Toyota GR Supra

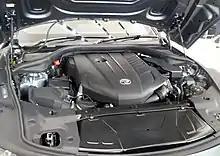
Inline-six "BMW B58B30C" engine in 3.0 models

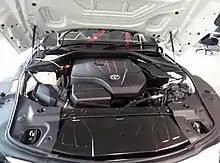
Inline-four "BMW B48B20" engine in 2.0 models

The Supra is powered by two BMW-sourced engine options: a turbocharged "B48" 2.0-litre inline-four or a turbocharged "B58" 3.0-litre inline-six. The 2.0-litre engine was initially offered in Japan, some Asian countries and Europe; the United States received the engine in 2020 for the 2021 model year. The 2.0-litre engine has a power output of from 4,500 to 6,500 rpm or 5,000 to 6,500 rpm and of torque from 1,450 to 4,200 rpm or 1,550 to 4,400 rpm, while the 3.0-litre engine has a power output of from 5,000 to 6,500 rpm or 5,800 to 6,500 rpm and from 1,600 to 4,500 rpm or 1,800 to 5,000 rpm. The 2.0 L model can accelerate from in 5.2–6.5 seconds, while the 3.0 L model can accelerate from in 3.9–4.1 seconds, 0.7–0.5 seconds quicker than the turbocharged variant of the "A80" Supra and has an electronically limited top speed of .